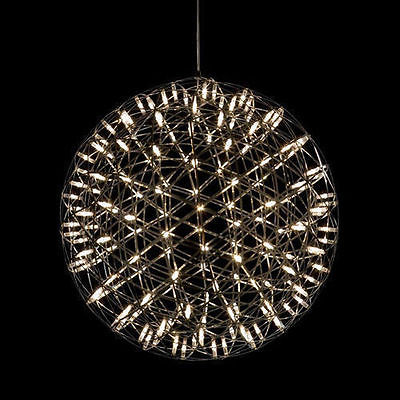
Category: lamp